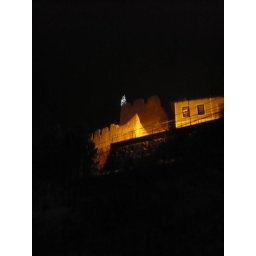
Burgruine with Christmas tree in top tower